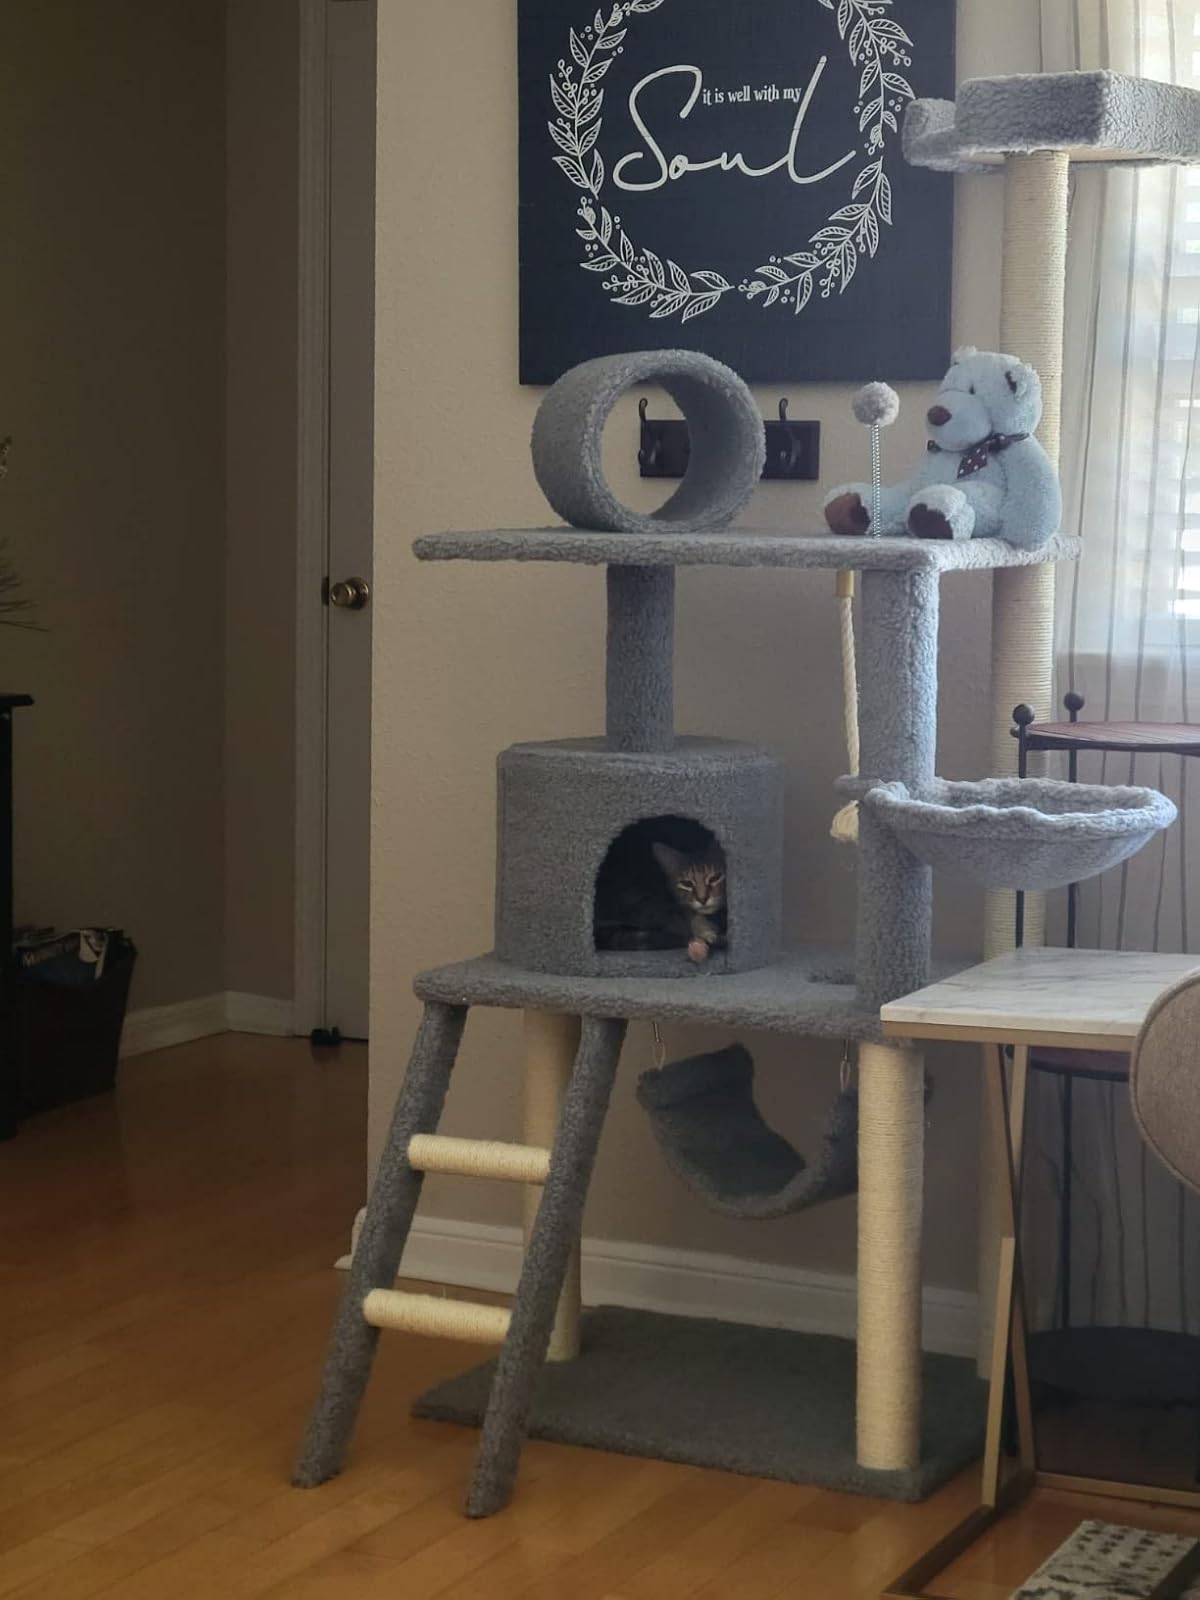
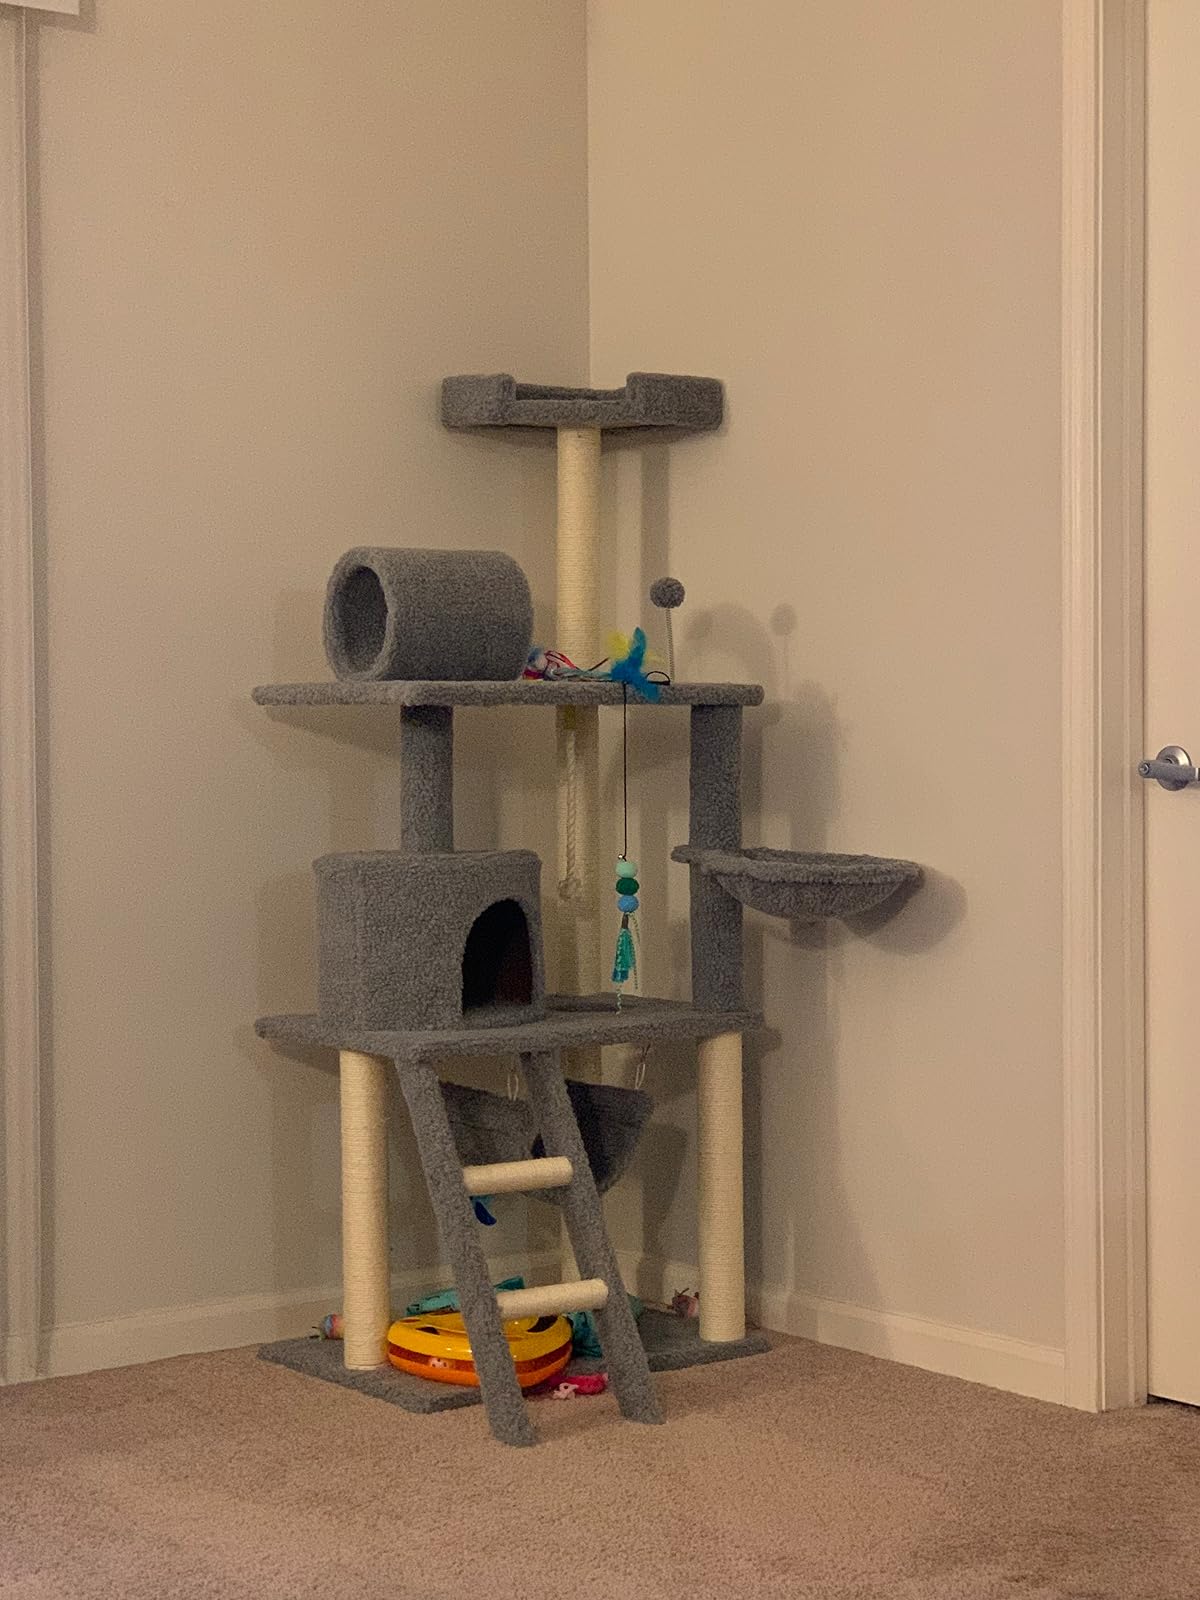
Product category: items_cat tree
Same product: yes